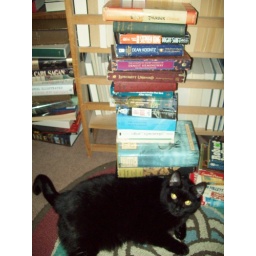
Julio in front of my stack o' books from the book sale.